Antony Blinken

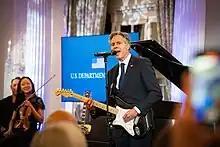
Blinken performs during the Global Music Diplomacy Initiative launch, playing left-handed on a Fender Stratocaster.

In January 2022, Blinken authorized the supply of weapons to Ukraine to support the Eastern European country in amid border tensions with Russia. At a joint press availability with Ukrainian Foreign Minister Dmytro Kuleba on January 19, Blinken said "One of the principles which you've heard us repeat – but it always bears repeating – is nothing about Ukraine without Ukraine. Blinken publicly warned on February 11 of the likelihood of a Russian invasion of Ukraine prior to the end the 2022 Winter Olympics and on February 13, he said the risk was "high enough and the threat is imminent enough" that the evacuation of most staff from the U.S. Embassy in Kyiv was "the prudent thing to do". In September 2022, Blinken pledged that the United States would help the Ukrainian military retake Russian-occupied territories of Ukraine. He criticized Vladimir Putin's threats to use nuclear weapons, saying that "Russia has gotten itself into the mess that it's in is because there is no one in the [autocratic] system to effectively tell Putin he's doing the wrong thing."